Kawasaki KDX200

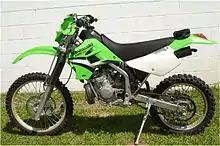
2005 KDX200-H

"Notes": 1995 brought a modern new look and a redesigned KIPS powervalve system including larger valves and a central powervalve in the exhaust manifold.